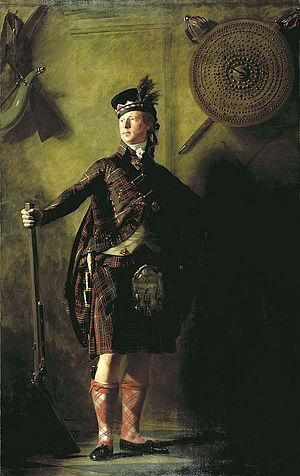
Le costume traditionnel écossais est caractérisé par l'utilisation de motifs de tartan sous diverses formes. Il tient une place importante dans la culture de l'Écosse, qu'il symbolise largement à travers le monde, principalement par le biais du kilt.
Le glengarry est le calot traditionnel écossais. Il est formé d'un tissu de laine épais, avec un toory sur le dessus, et des rubans qui tombent sur l'arrière. Il est porté aussi bien à titre militaire que comme élément d'un costume civil ou estudiantin dans certaines universités.